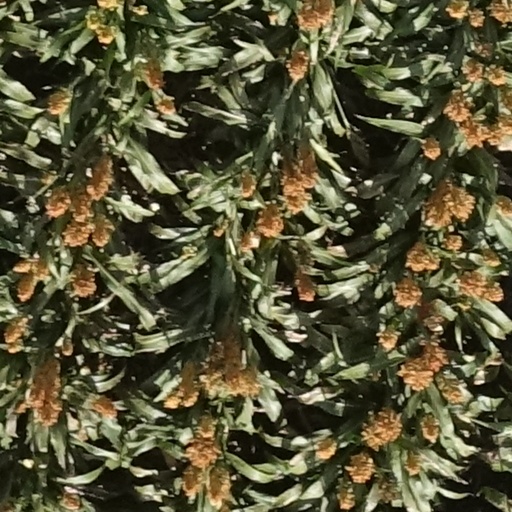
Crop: sorghum